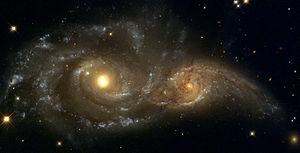
Image obtenue par le Télescope spatial Hubble (ESA, NASA) et montrant NGC 2207 et IC 2163 se frôlant.
Voici une liste de galaxies spirales notables, classée en fonction de leur nom, de la constellation hôte, de la magnitude apparente et de la classification morphologique des galaxies.
IC 2163 est une galaxie spirale barrée située dans la constellation du Grand Chien à environ 44,1 Mpc de la Terre. Cette galaxie est en train de fusionner avec NGC 2207, une autre galaxie spirale, plus grande.
NGC 2207 est une galaxie spirale intermédiaire située dans la constellation du Grand Chien à environ 125 millions d'années-lumière de la Voie lactée. NGC 2207 et sa voisine IC 2163 ont été découvertes en même temps par l'astronome britannique John Herschel en 1835.